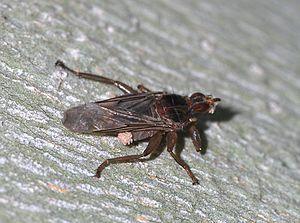
Un diptère (Pseudolynchia canariensis) portant des acariens phorétiques.